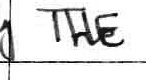
Label: the